Gladys Ruth Gibson

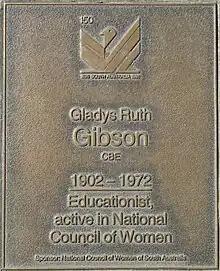
Gibson's plaque on the Jubilee 150 Walkway

Gibson was made an Officer of the Order of the British Empire in the 1953 Coronation Honours for "service to the National Council of Women". She was promoted to Commander of the Order of the British Empire in the 1970 Queen's Birthday Honours for "services in advancing the interests of Australian women".